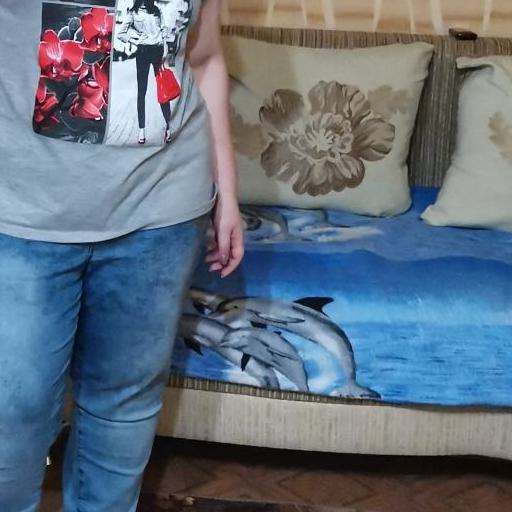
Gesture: no_gesture